Martin Augustine Knapp

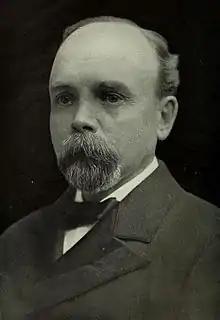

Martin Augustine Knapp (November 6, 1843 – February 10, 1923) was a United States circuit judge of the United States Commerce Court, the United States Court of Appeals for the Second Circuit, the United States Circuit Courts for the Second Circuit and the United States Court of Appeals for the Fourth Circuit.